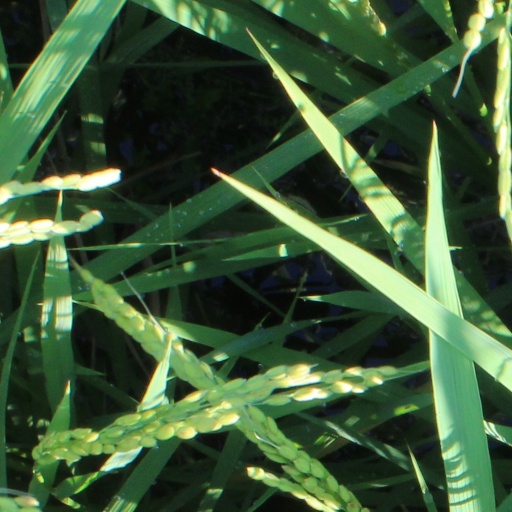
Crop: rice